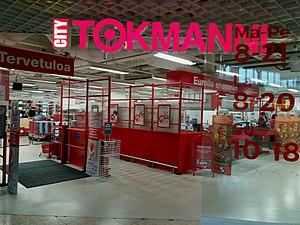
Tokmanni Group Oyj est une société basée en Finlande, dont l'activité principale est la vente au détail.